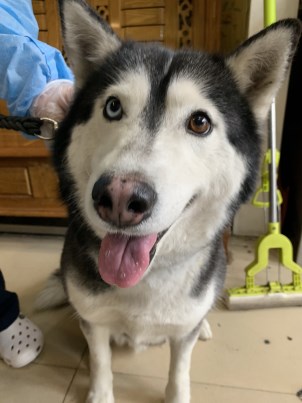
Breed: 1160-n000003-Siberian_husky